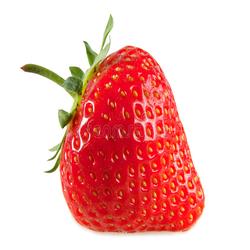
Label: Strawberry